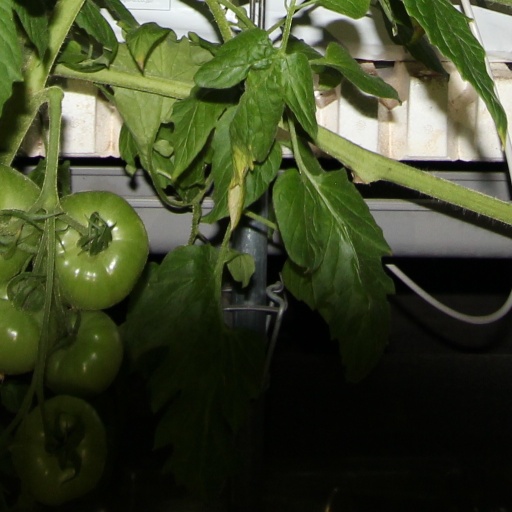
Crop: tomato